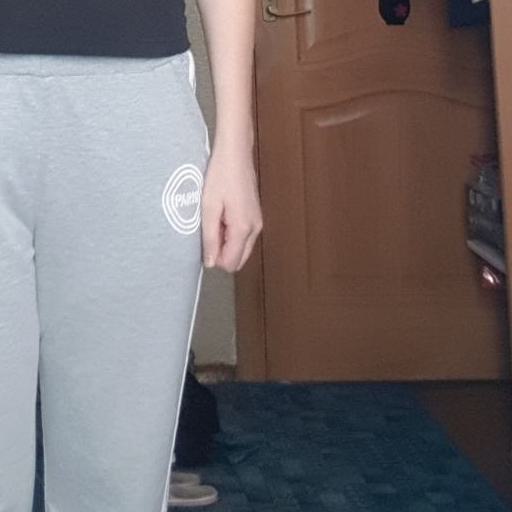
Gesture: no_gesture